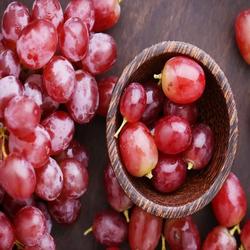
Label: Grapes